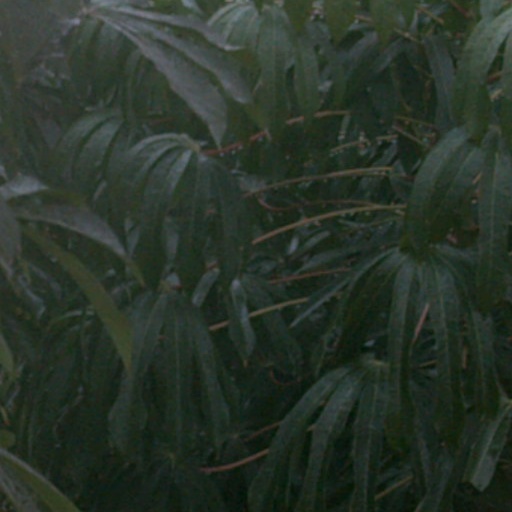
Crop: cassava